Describe the emotion expressed in this image:  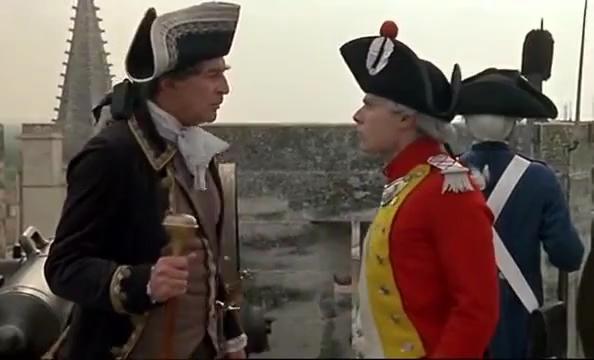
This person displays Pain, valence and arousal with low intensity.